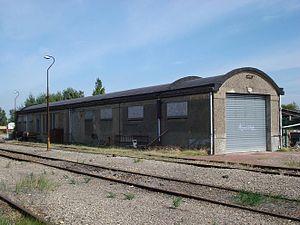
Le bureau mouvement (feuille, lampisterie, huilerie) de l'ancien dépôt vapeur de Trappes.
Le dépôt de Trappes est un technicentre de la Société nationale des chemins de fer français situé à 27 km de la gare de Paris-Montparnasse sur le territoire de la commune de Trappes, dans le département français des Yvelines.